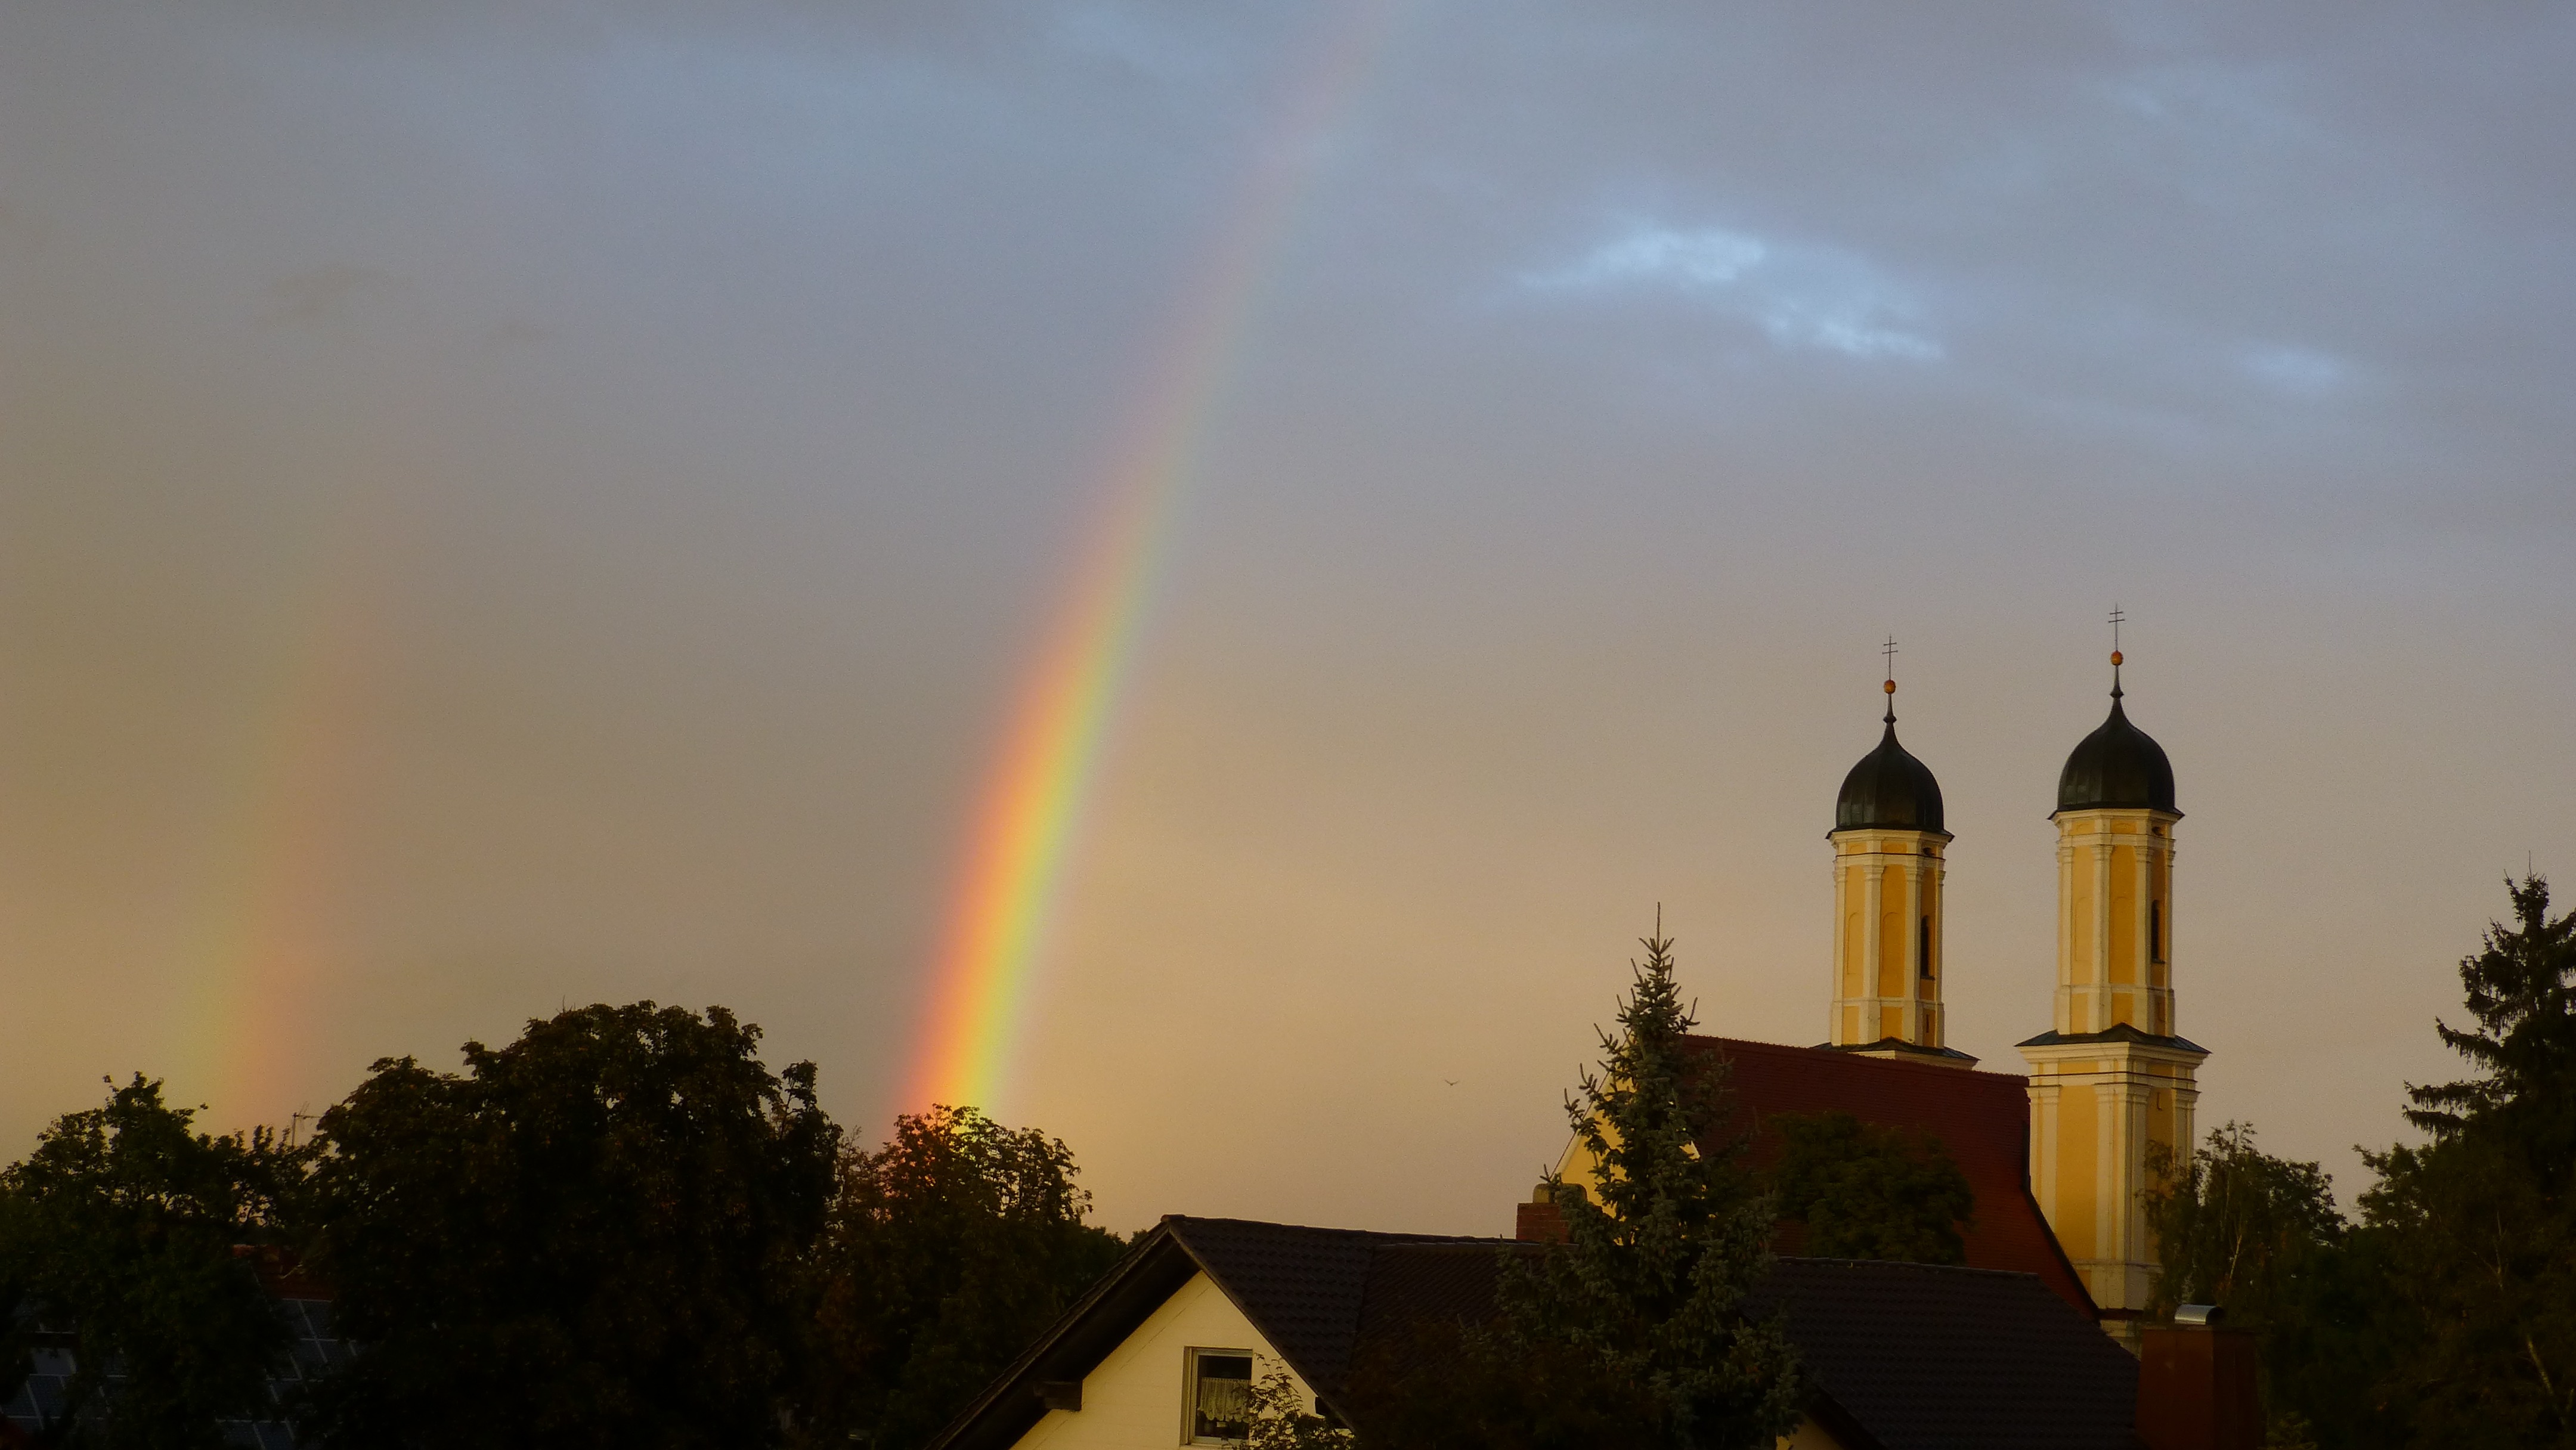
cloud, sky, sun, sunlight, rain, atmosphere, dusk, evening, church, trees, clouds, rainbow, spectrum, mood, meteorological phenomenon, atmosphere of earth